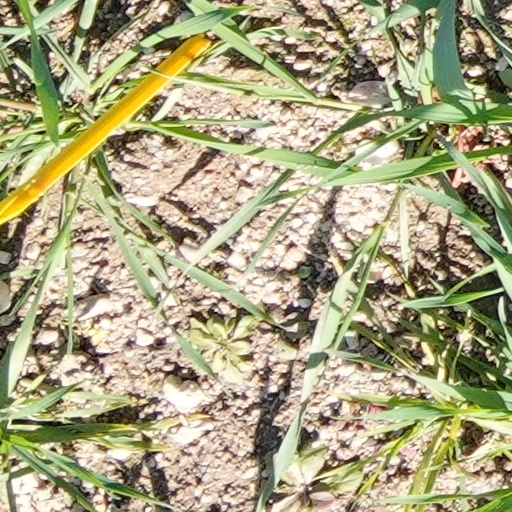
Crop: wheat